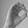
ASL letter: O